Pillow

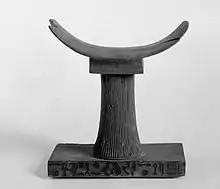
An ancient Egyptian wooden pillow.

The earliest recorded use of the modern human device dates back to the civilizations of Mesopotamia around 7,000 BC. During this time, only the wealthy used pillows. The number of pillows symbolized status so the more pillows one owned the more affluence they held. Pillows have long been produced around the world in order to help solve the reoccurring problem of neck, back, and shoulder pain while sleeping. Besides for comfort, the pillow was also used for keeping bugs and insects out of people's hair, mouth, nose, and ears while sleeping.